Ġużè Galea

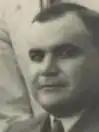
Ġużè Galea in 1938

Ġużè Galea (18 July 1901 – 26 March 1978) was a doctor and a Maltese author. He produced newspaper articles as well as novels. He was also the president of the Maltese Writer's Association and the head of the Maltese Health Dept